Emeka Okafor

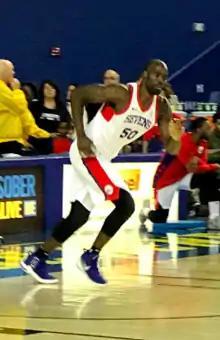
Okafor during his tenure with the Delaware 87ers

On June 20, 2012, Okafor was traded, along with Trevor Ariza, to the Washington Wizards in exchange for Rashard Lewis and the 46th pick of the 2012 NBA draft. Okafor went on to be named a finalist for the inaugural Twyman–Stokes Teammate of the Year Award for his contributions with the team on and off the court.